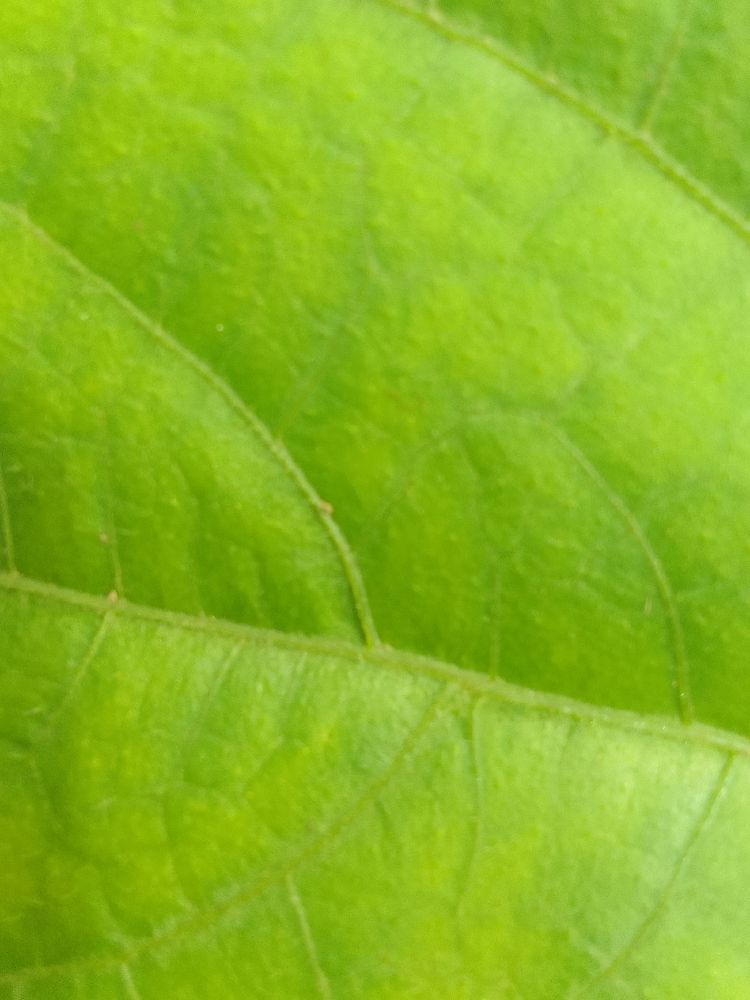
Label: healthy